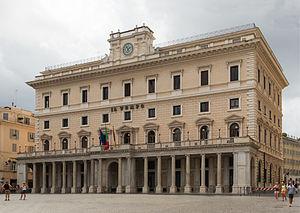
le Palais Wedekind, siège du journal ""Il Tempo"", Rome, Italie.